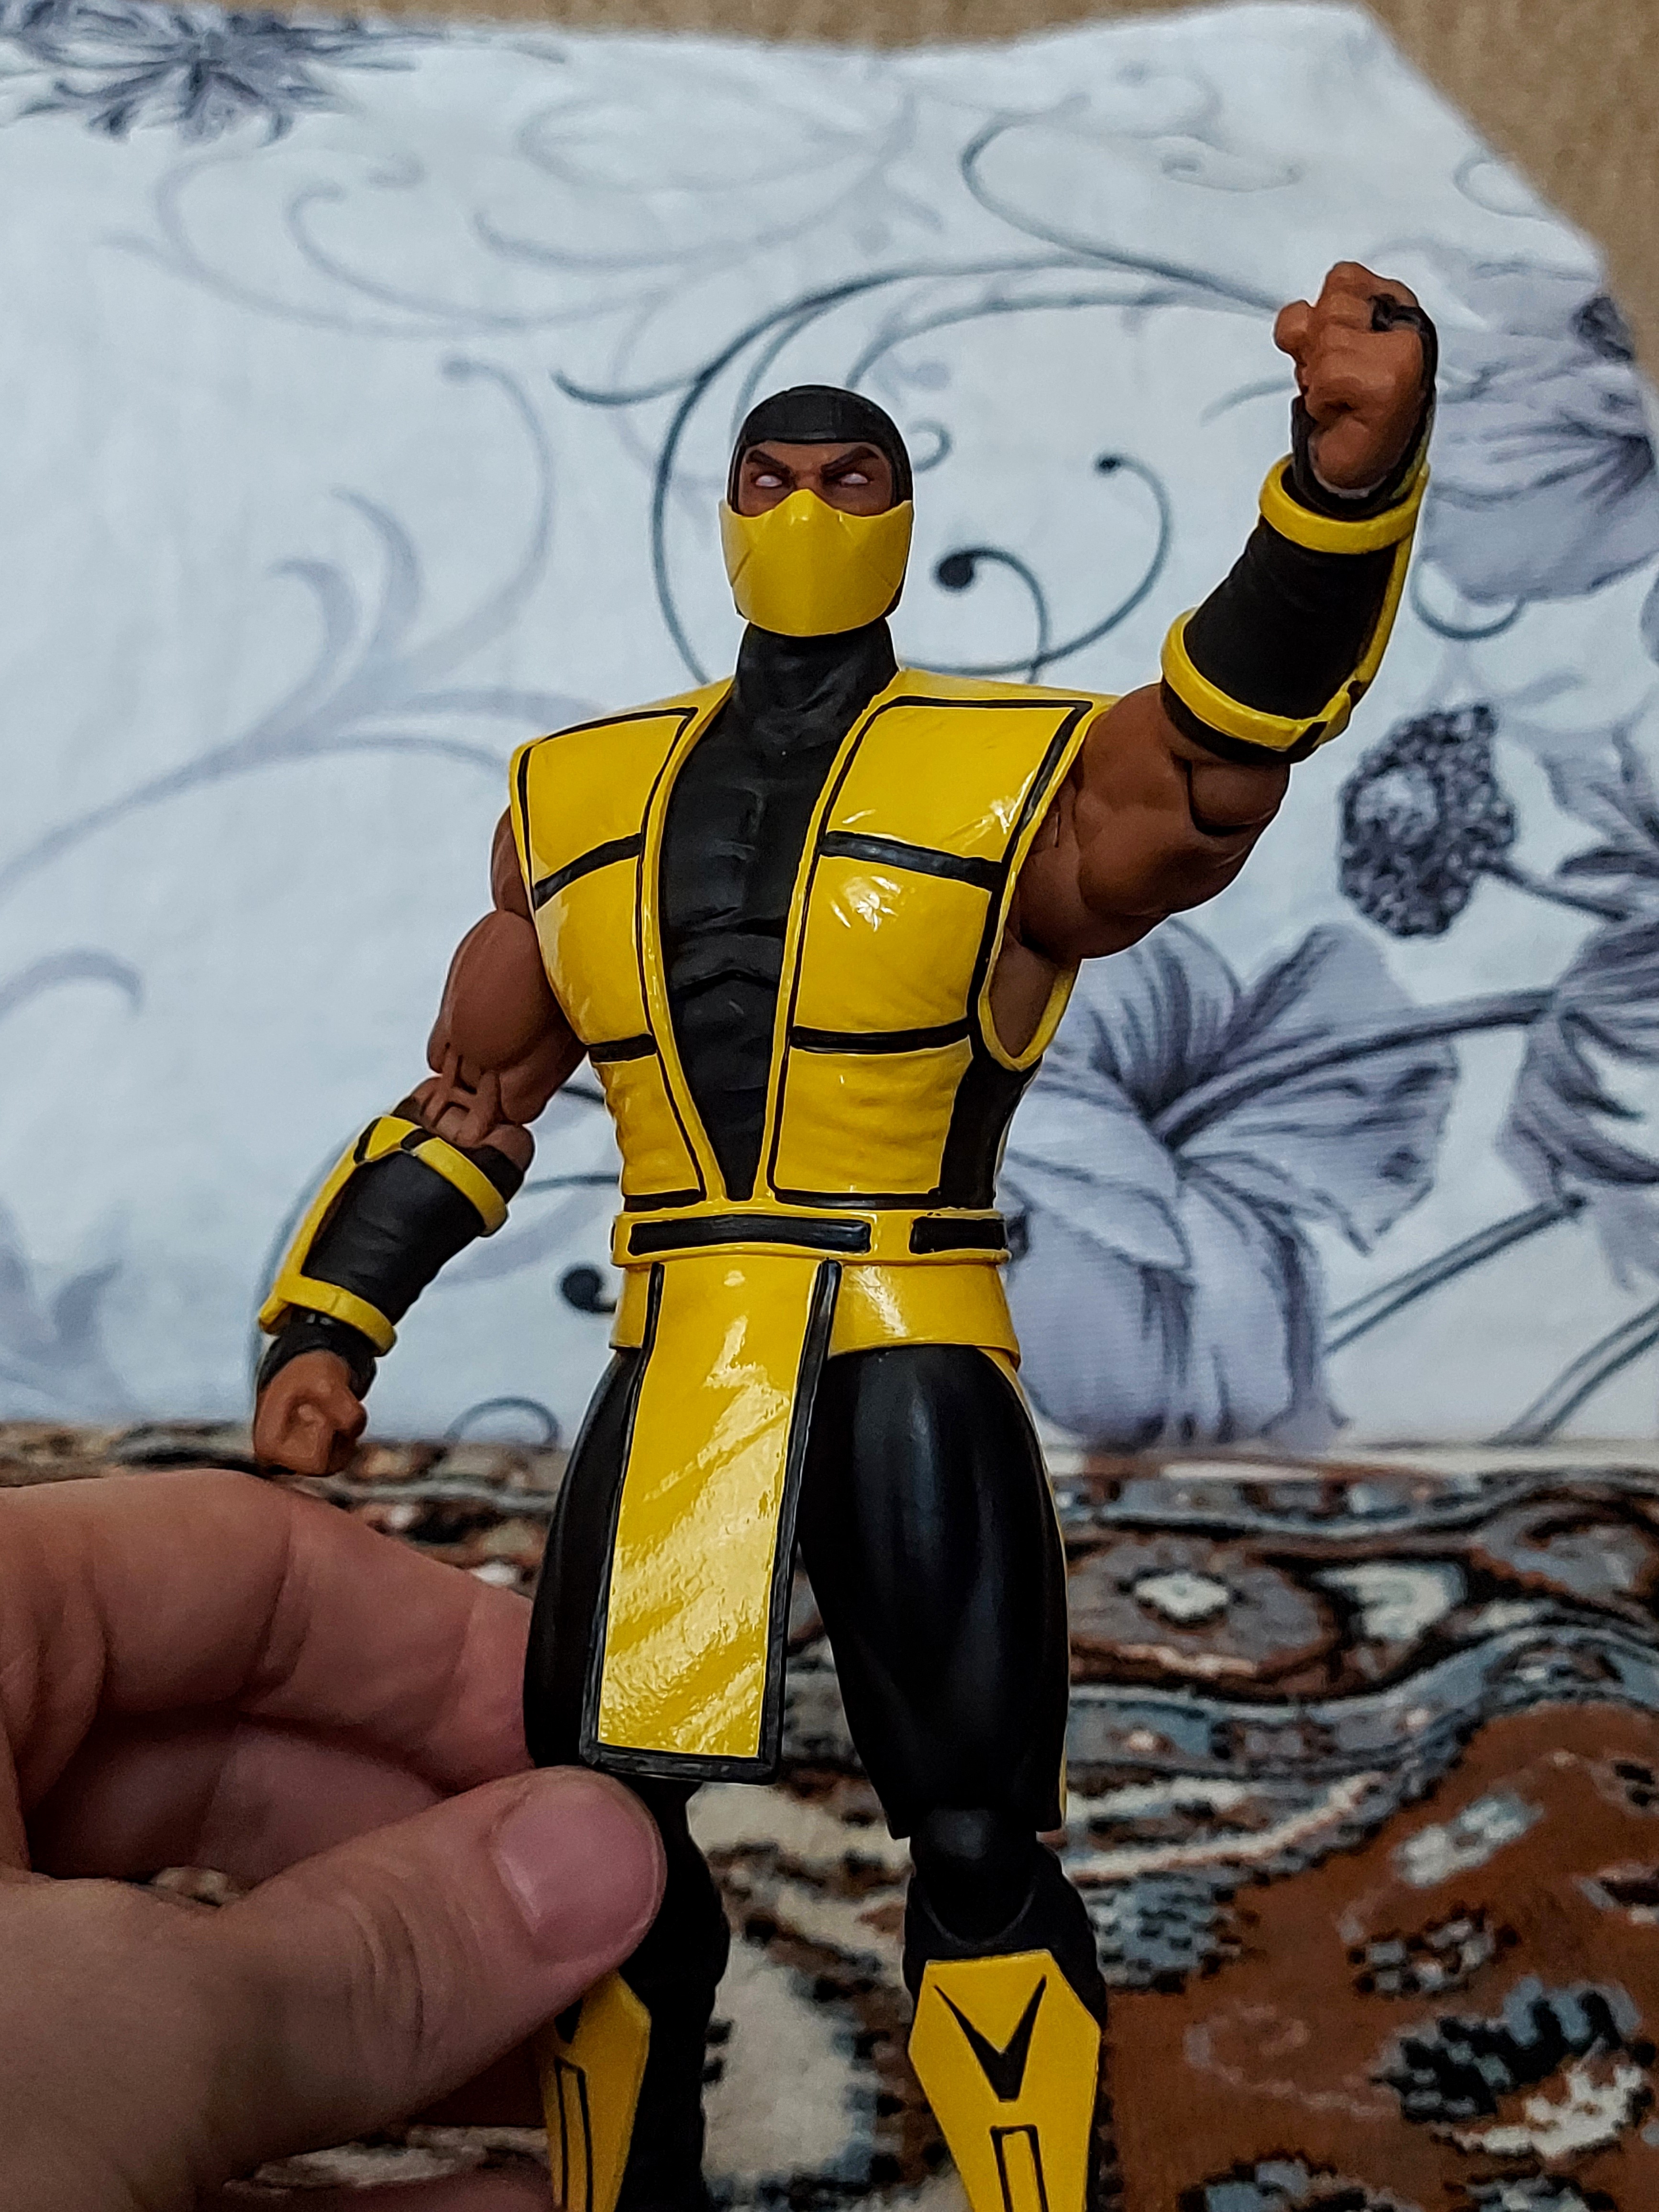
scorpion, storm, collectibles, cartoon, sleeve, gesture, yellow, finger, toy, headgear, art, personal protective equipment, fictional character, armour, thumb, action figure, costume, workwear, illustration, fiction, job, animation, hero, bodybuilder, figurine, robot, dry suit, recreation, machine, superhero, Animated cartoon, costume design